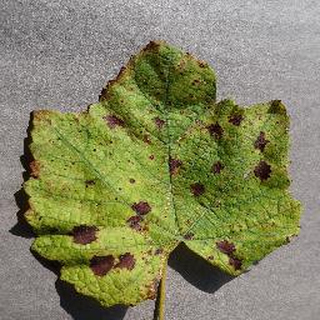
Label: grape_leaf_blight